Super Star Force: Jikūreki no Himitsu

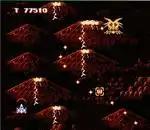
Fighting against Gordess, the final boss of the game.

The game is the sequel to Tecmo's famous shoot 'em up arcade game, "Star Force". Unlike most shoot 'em ups during the time of its release, "Super Star Force" is a combination of a shoot 'em up and an adventure game. Players must go back in time in order to defeat the evil planet Gordess, but the seven time stones must be collected from each level's hidden dungeon. Taking advantage of the time travel opportunities during the game can help to unravel the mysteries of "time and space". Players have to simply repeat the actions of the distant past in order to progress.